Précey

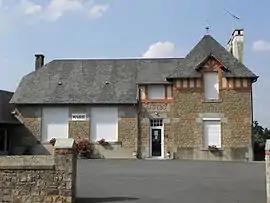
Town hall

Précey is a commune in the Manche department in Normandy in north-western France.